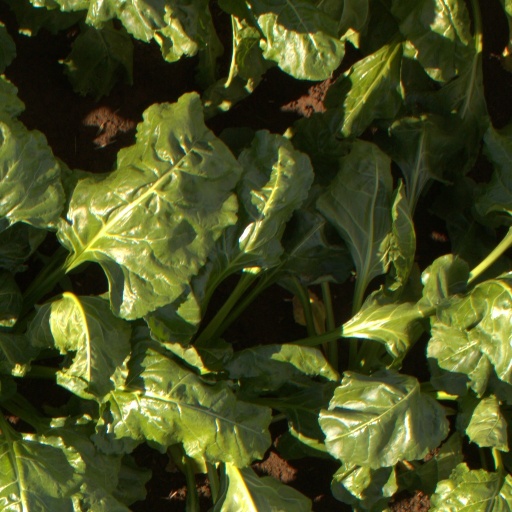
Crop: sugar beet